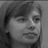
Emotion: neutral